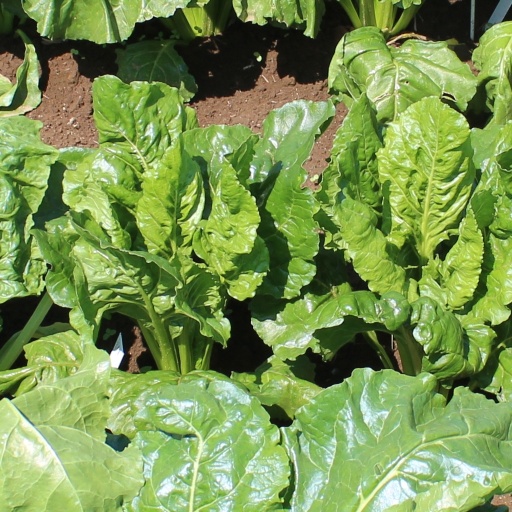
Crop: sugar beet